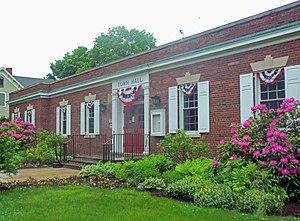
Rhinebeck est une localité du comté de Dutchess dans l'État de New York aux États-Unis, elle comptait 7 762 habitants en 2000.